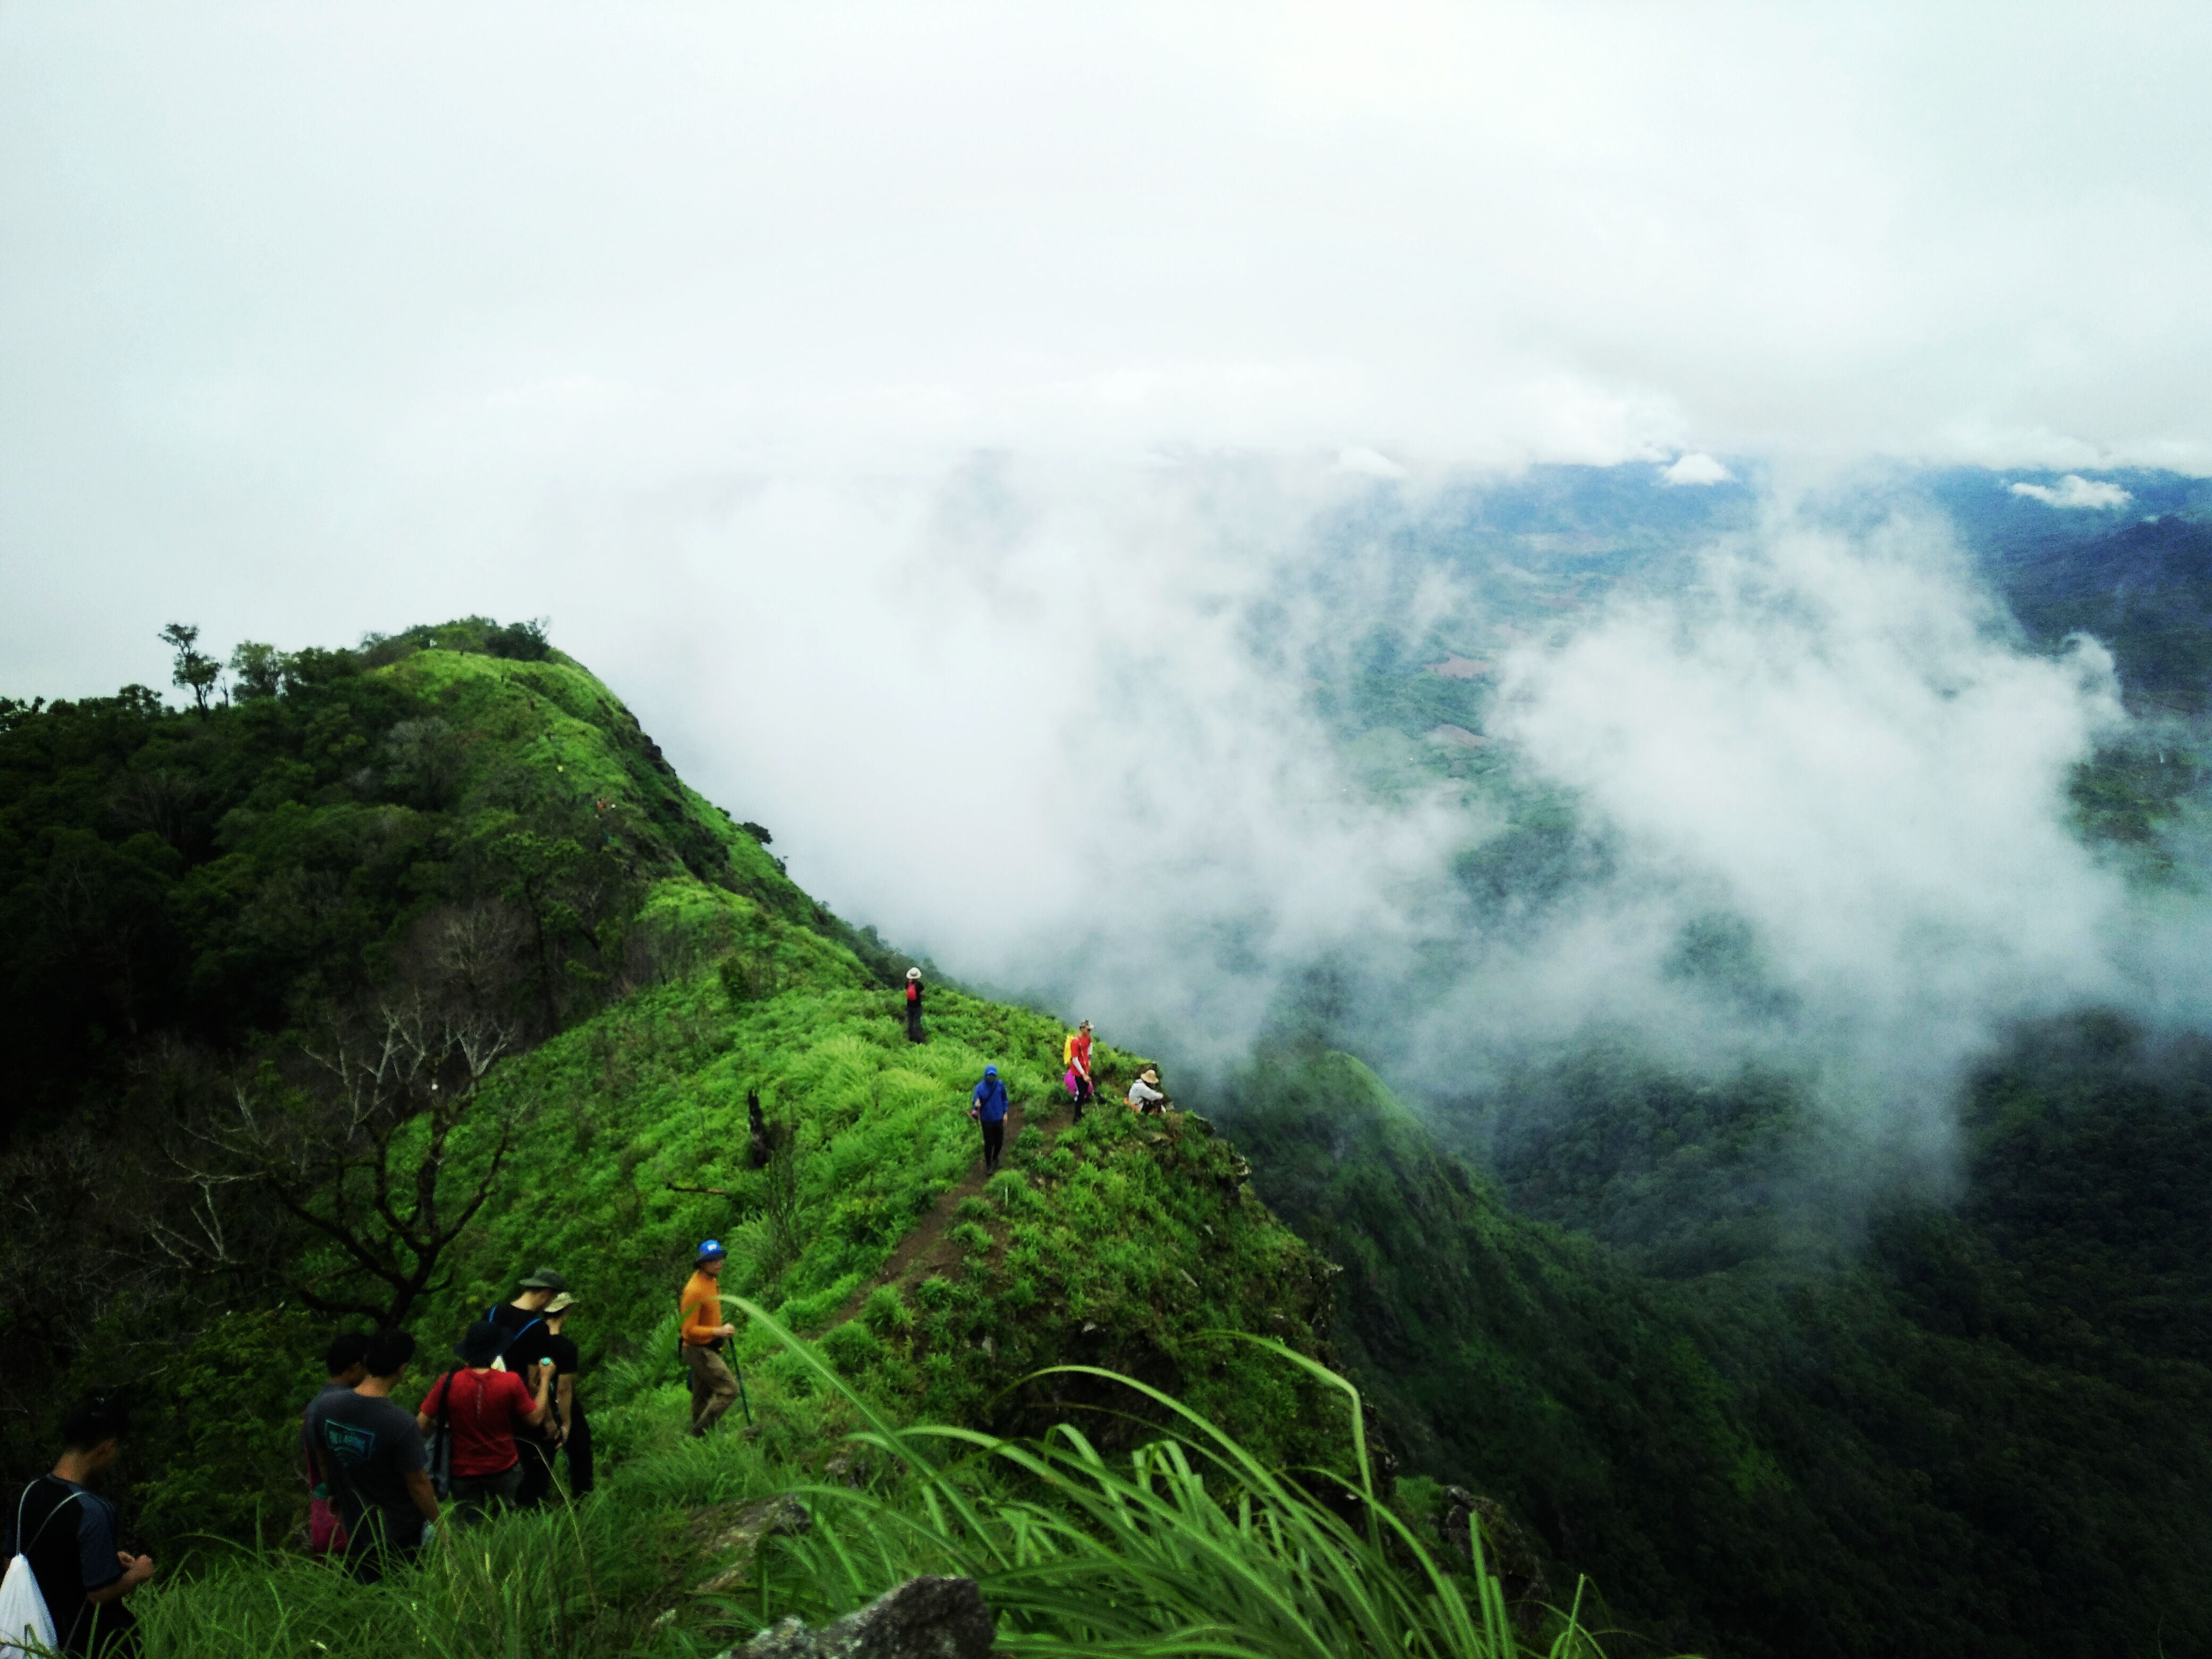
tree, cloud, sky, plant, mountain, plant community, natural landscape, highland, fog, terrain, mountainous landforms, landscape, travel, geological phenomenon, mountain range, forest, slope, hill, leisure, hill station, jungle, valley, mist, fell, grass, massif, grassland, rock, tourism, hiking equipment, recreation, ridge, hiking, adventure, rainforest, valdivian temperate rain forest, backpack, walking, summit, road, haze, tropical and subtropical coniferous forests, vacation, klippe, tropics, mountaineering, backpacking, chaparral, path, mountaineer, alps